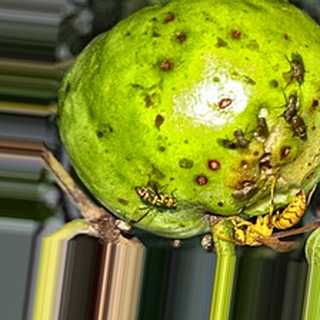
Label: guava_fruit_fly